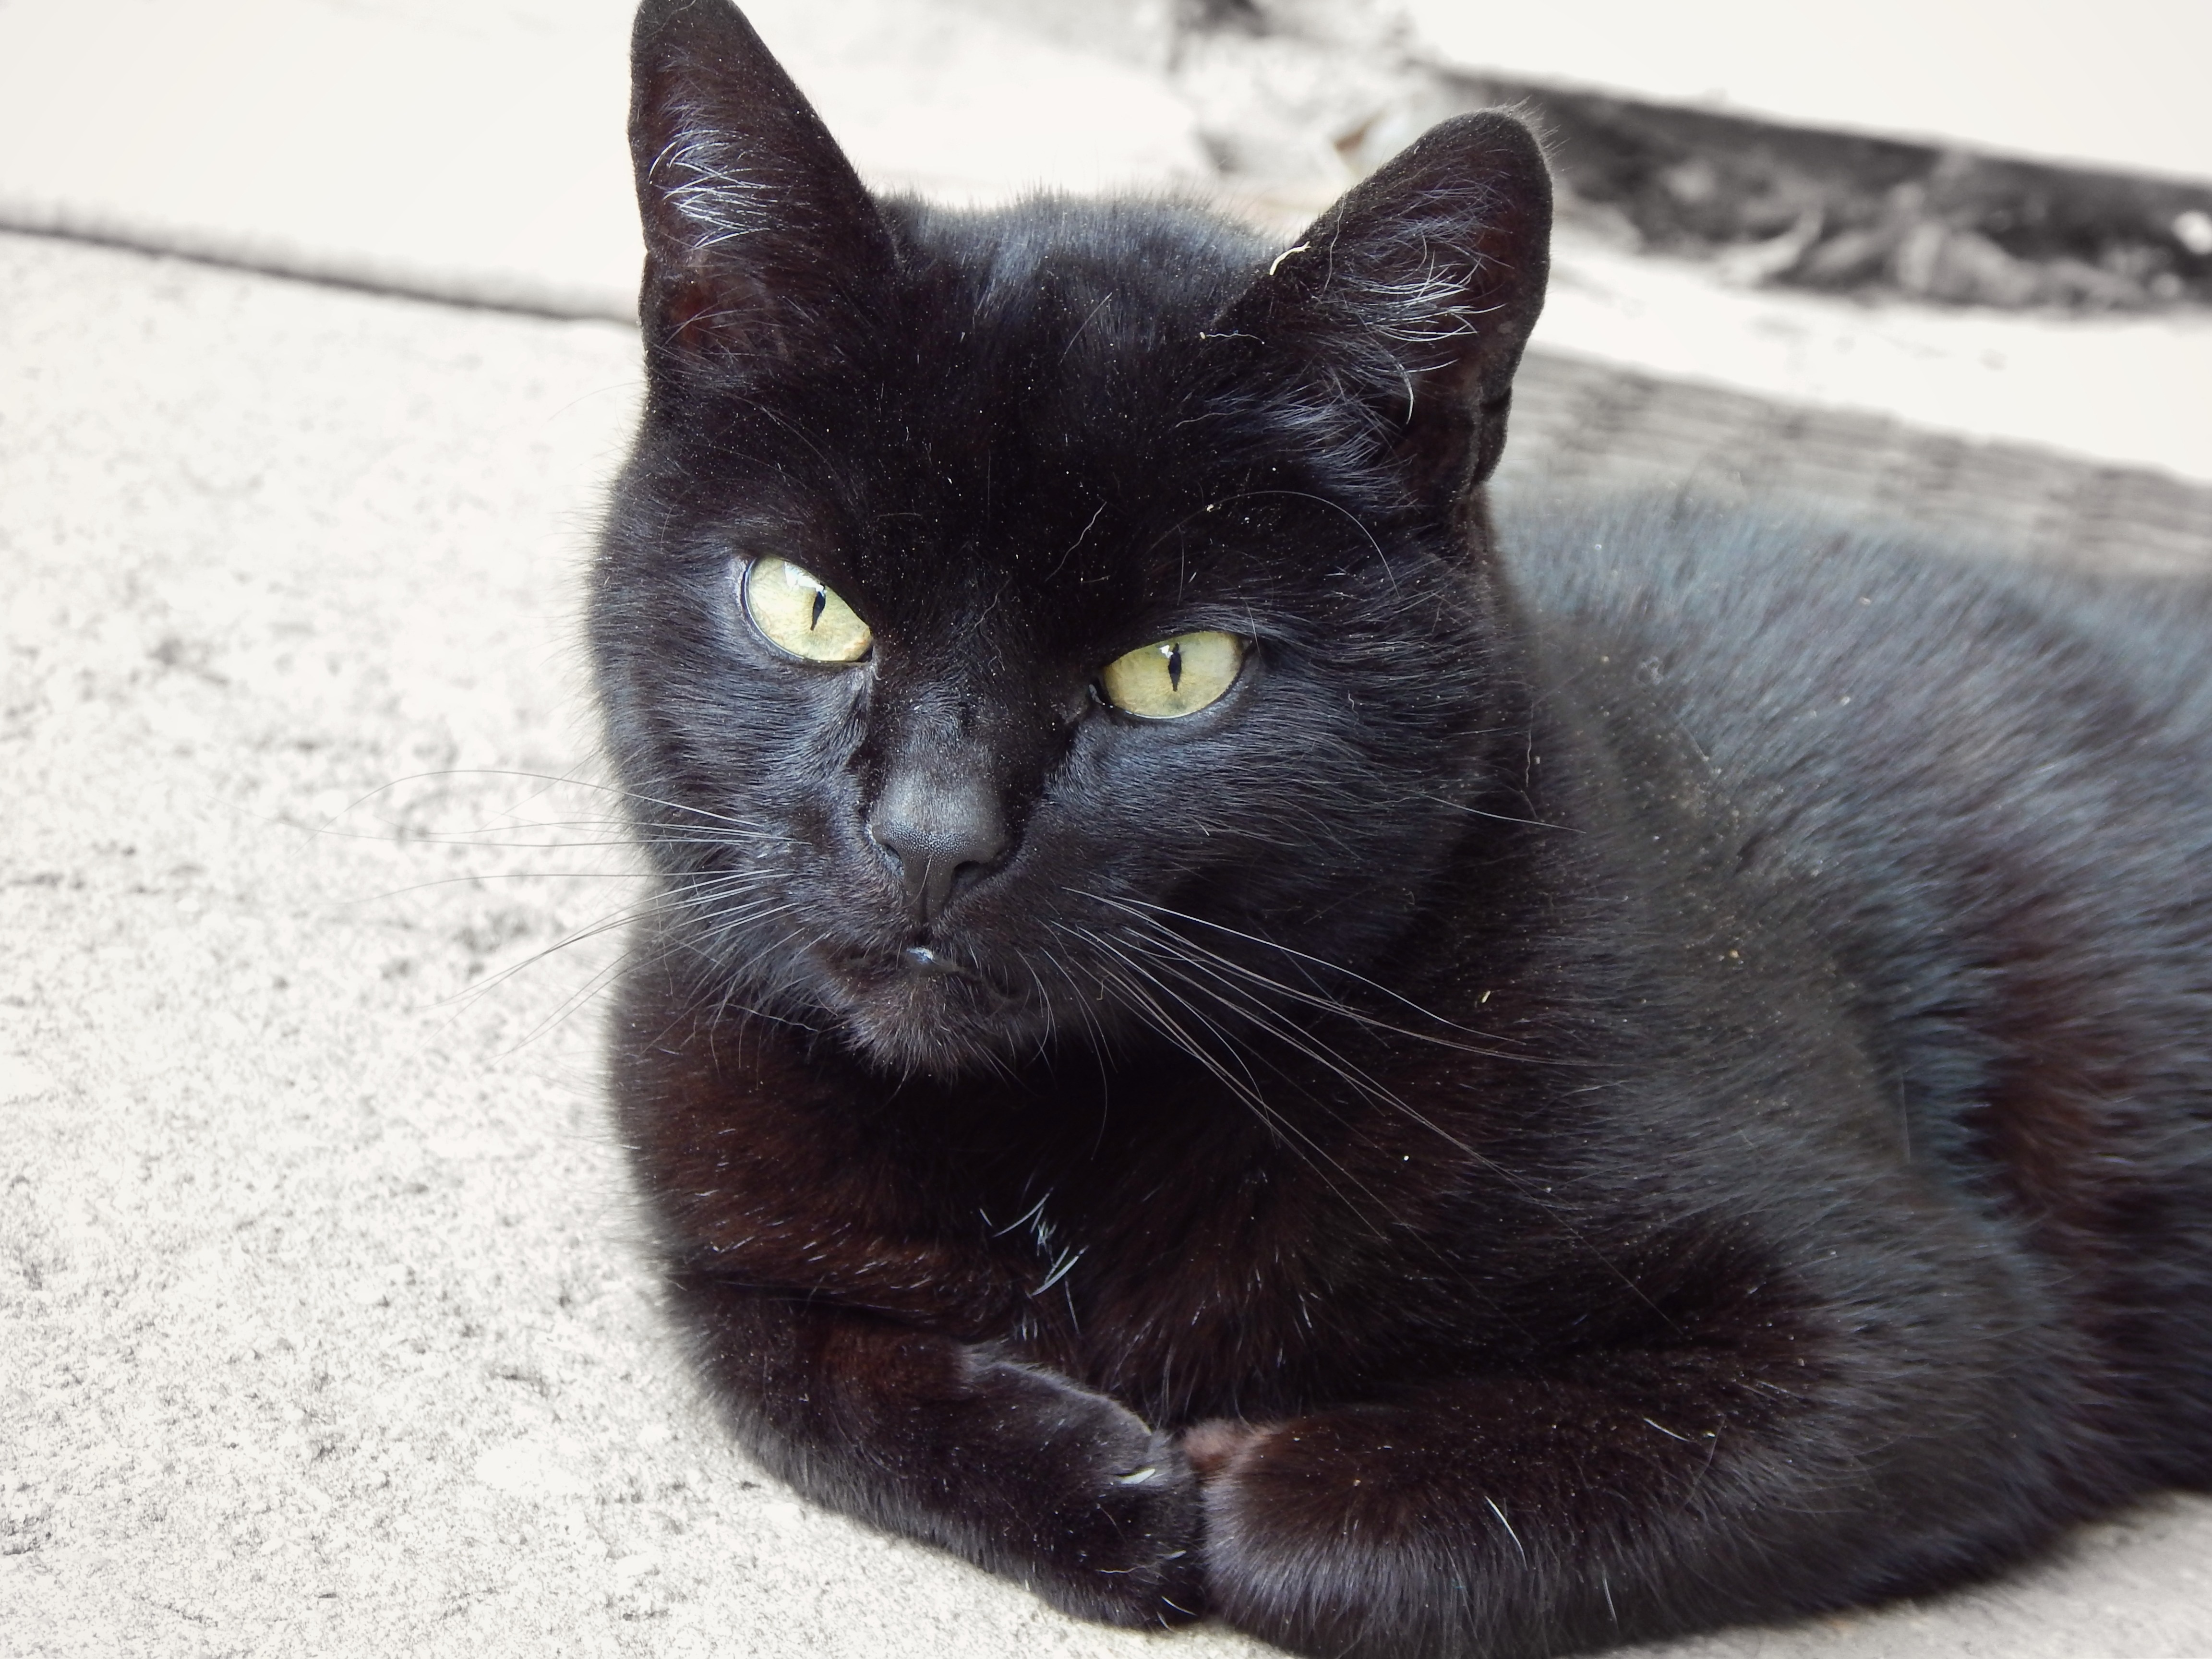
house, home, animal, cat, mammal, black cat, black, yellow, fauna, nose, eyes, whiskers, vertebrate, bombay, burmese, european shorthair, chartreux, korat, small to medium sized cats, cat like mammal, carnivoran, nebelung, domestic short haired cat, domestic long haired cat